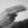
ASL letter: H